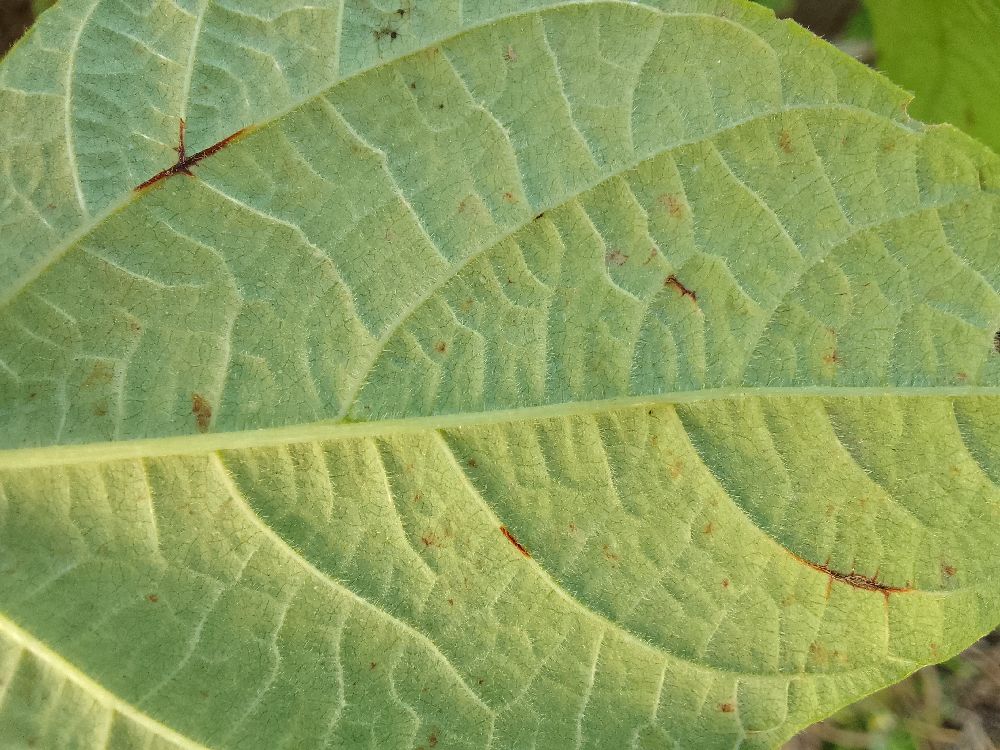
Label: anthracnose